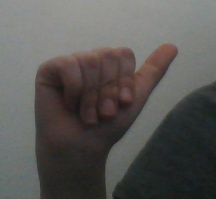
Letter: dhad